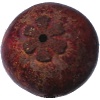
Label: Mangostan 1